François Caron

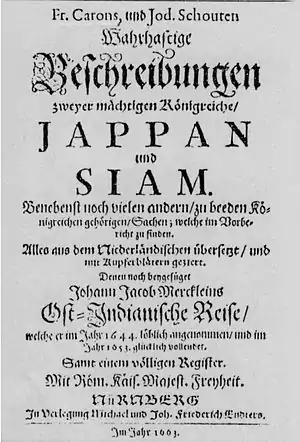
"A True Description of the Mighty Kingdoms of Japan and Siam" by François Caron, German Edition, 1663.

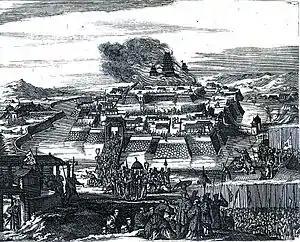
Illustration of the Siege of Osaka, from Caron's book: "The Burning of Osaka Castle"

In 1641, Caron's Japan contract with the company expired, and he went to Batavia awaiting a transfer to Europe, accompanied by his family. At that time, he was nominated member of the Council of the East Indies, the governing body of the VOC in Asia, next to the governor-general. On 13 December 1641 Caron sailed back to Europe as commander of the merchant fleet.